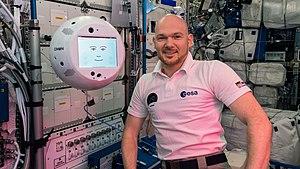
L’Expédition 57 est le 57ᵉ roulement de l'équipage permanent de l'ISS. Elle débute en octobre 2018 et est dirigée par Alexander Gerst, second européen à diriger la station. Cette expédition est perturbée par l'échec du décollage de Soyouz MS-10, qui devait emmener deux membres d'équipage vers la station.
CIMON, pour Crew Interactive Mobile companion, est un robot rond de la taille d'un ballon de basket qui fut envoyé sur la Station spatiale internationale en juin 2018. Il est doté d'hélices lui permettant de ce déplacer en micro-gravité dans l'ISS.